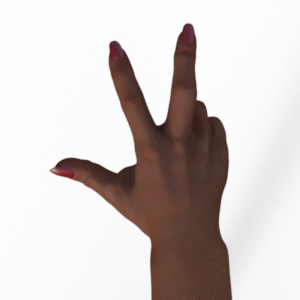
Label: scissors